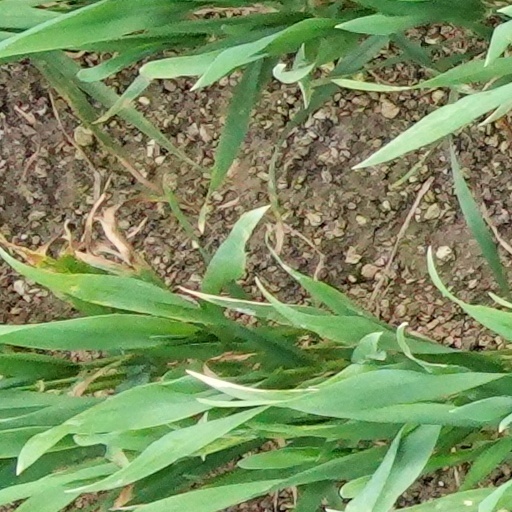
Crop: wheat